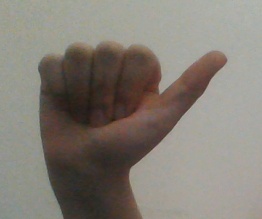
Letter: dhad